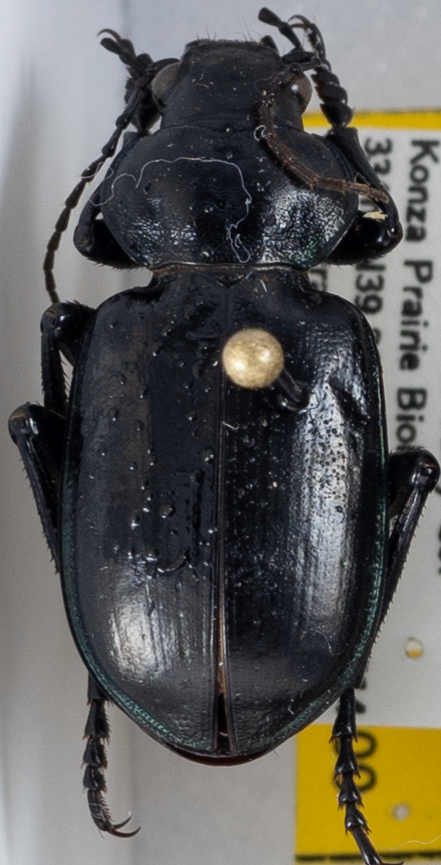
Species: Calosoma affine
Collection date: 2021-08-04
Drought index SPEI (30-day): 0.988
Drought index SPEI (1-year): -0.32
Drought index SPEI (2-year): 0.782